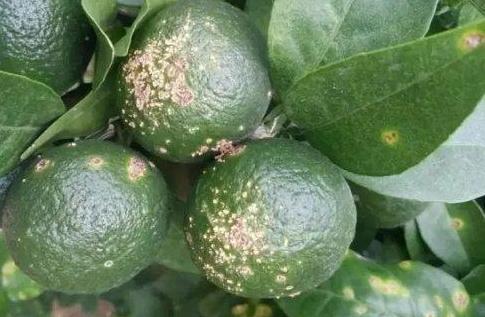
Plant: Citrus
Disease: citrus canker